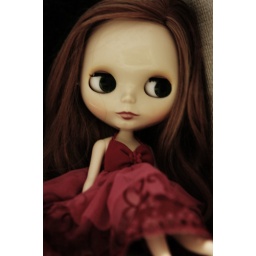
Amber in a red dress